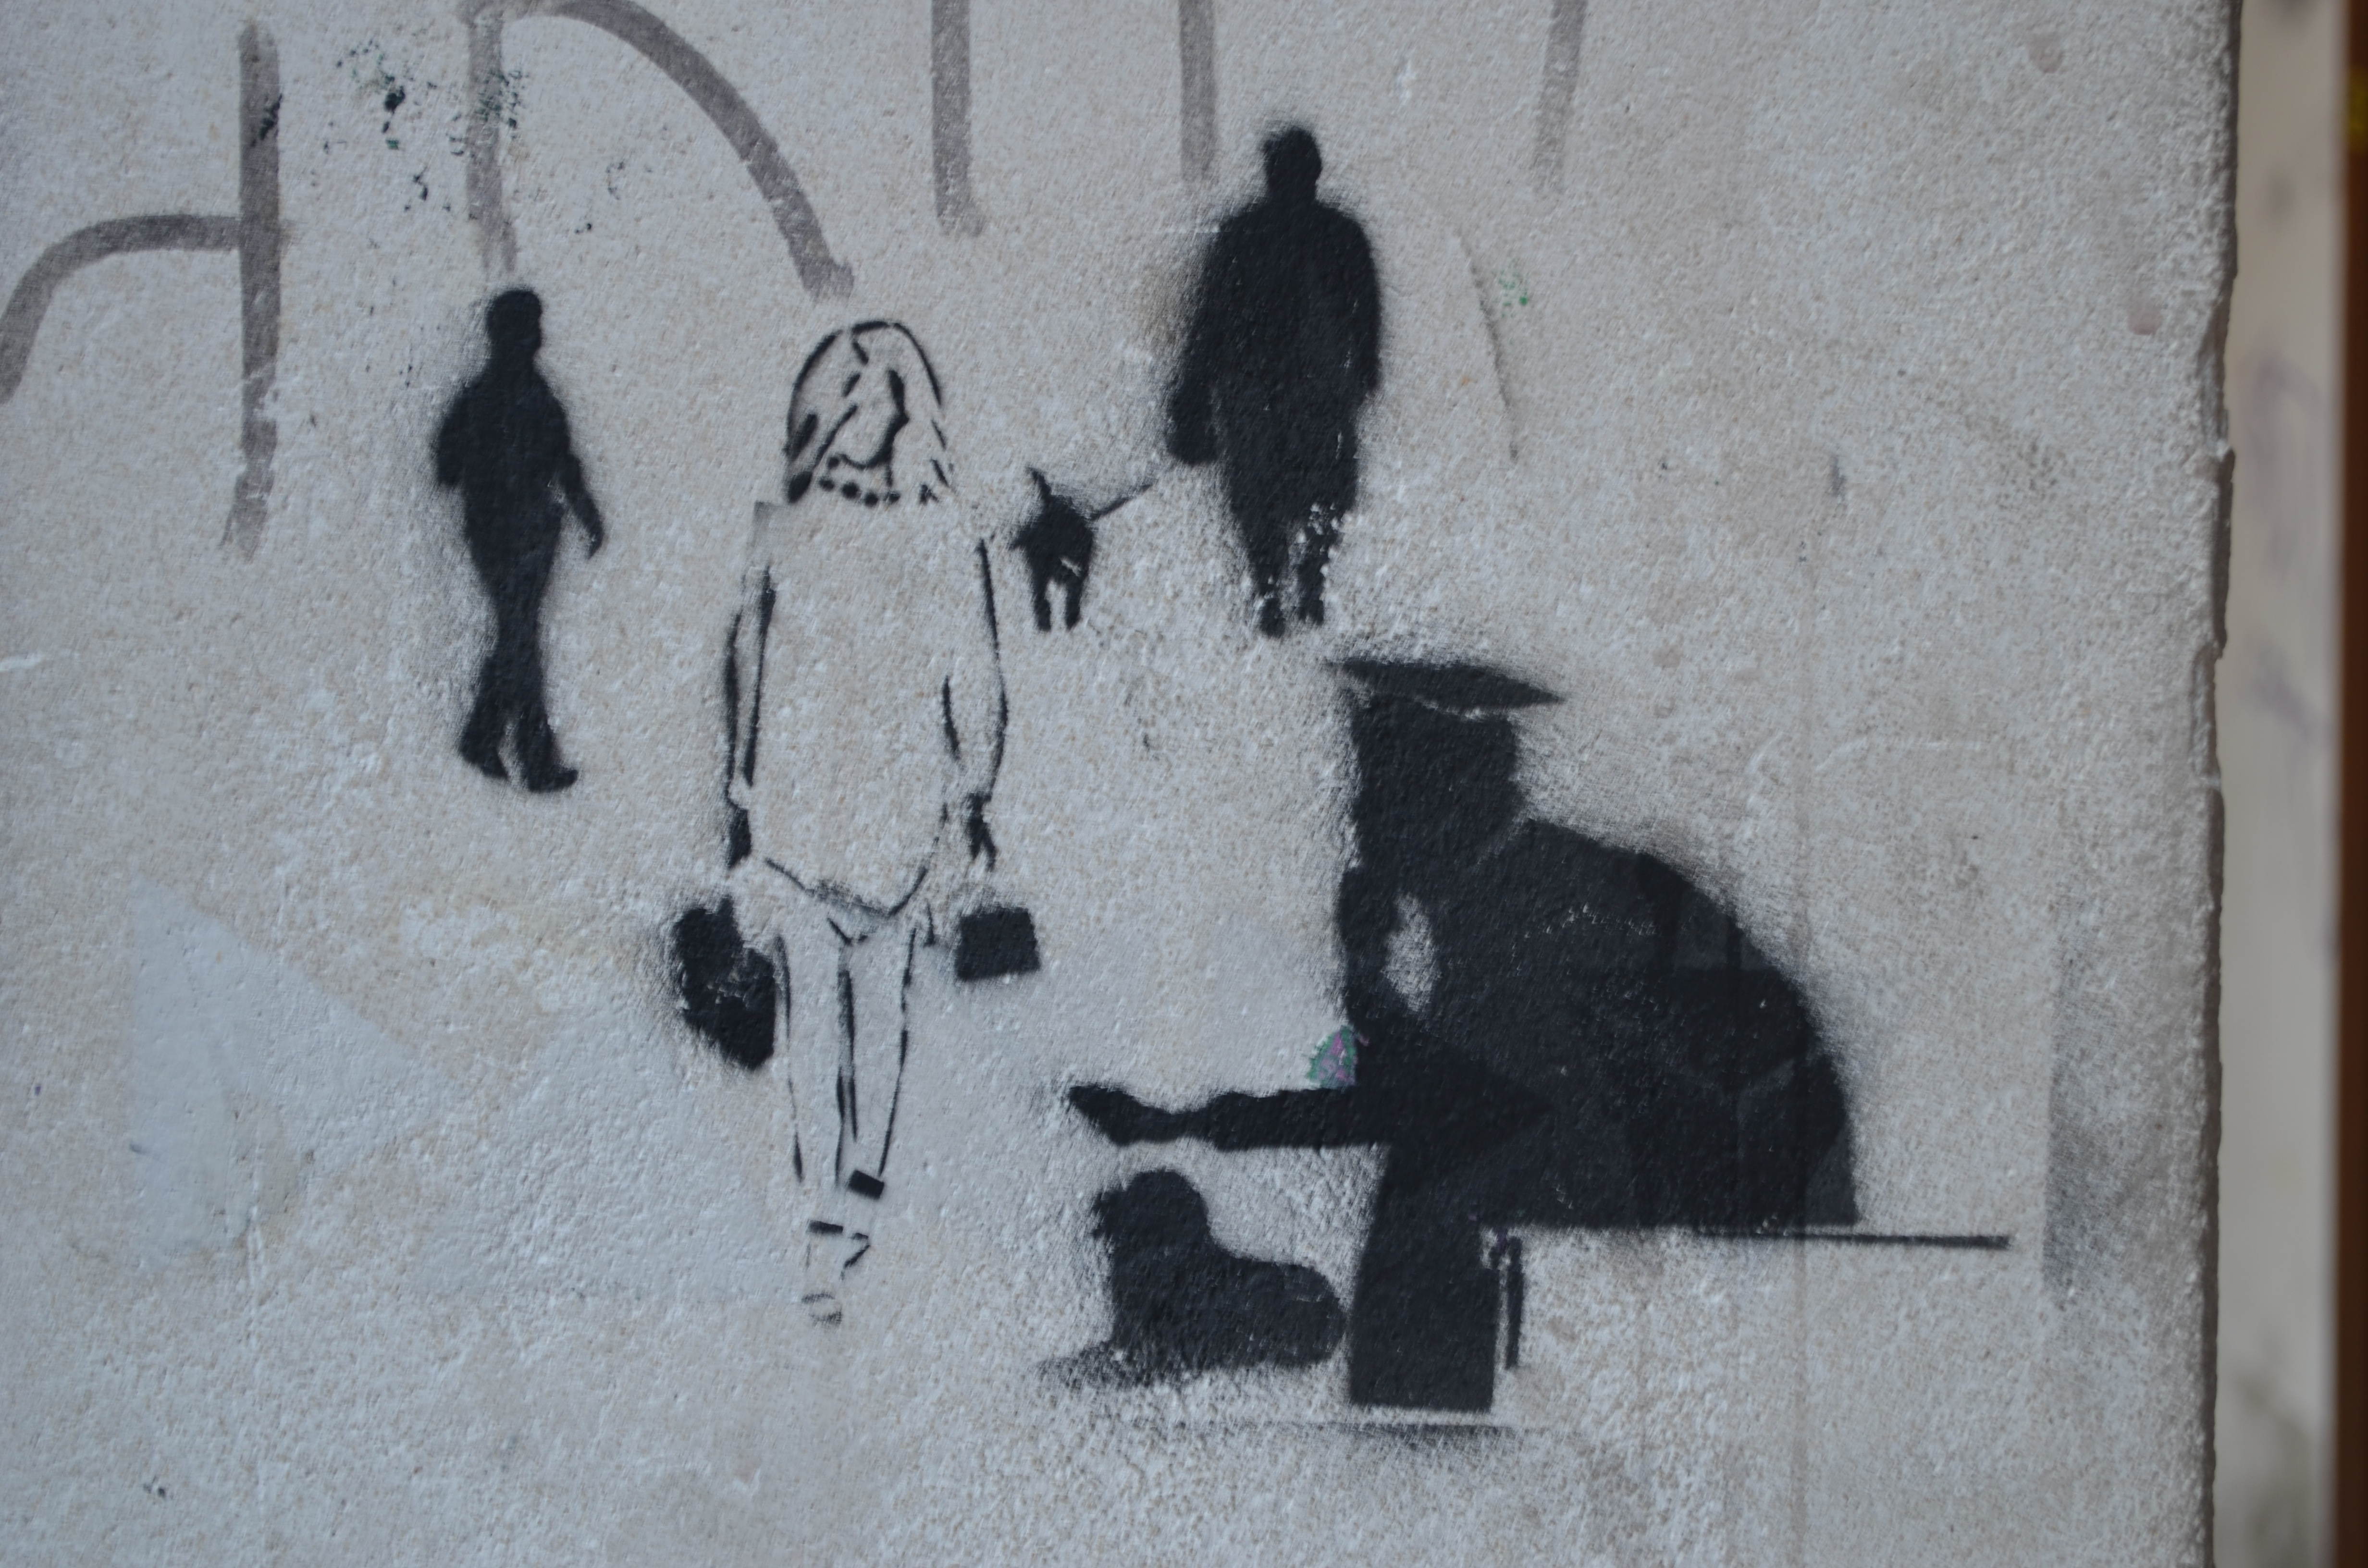
abstract, photographer, wall, youth, facade, black, graffiti, painting, street art, urban art, face, art, sketch, drawing, creativity, mural, graffitti, sicily, sprayer, hauswand, painted wall